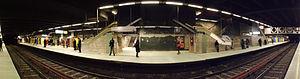
Arts-Loi (métro de Bruxelles)